Immanuel Lutheran Church (Red Wing, Minnesota)

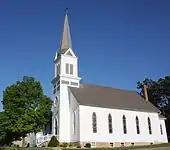
The church seen from the northwest in 2016

The congregation grew steadily through the 1870s and 1880s. In 1893, the congregation began discussing whether they should build a new church or repair the existing structure. On February 23, 1897, the members voted to build a new church. Peter Tubesing of Red Wing proposed a floor plan, and the members initially decided to build a brick church with a cost not exceeding $4000. The voting members of the congregation later decided on April 1 to build a wood-frame church, after reviewing the costs of construction. They also decided to build the church with a balcony, an alcove room next to the altar, colored glass in the windows, and with a furnace for heating. The foundation wall was started on April 20, and the cornerstone was laid on May 16. The cornerstone ceremony attracted nearly 600 people from Goodhue, Belvidere, Frontenac, and Red Wing. The church was dedicated on November 7, 1897, with nearly 1000 visitors attending.